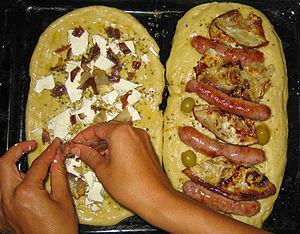
preperation des coques (dessert catalan).